Hurra-yi Khuttali

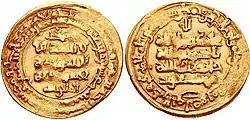
Coins of Masud I, Hurra's nephew

Hurra-yi Khuttali was a daughter of Sabuktigin, Amir of Ghazna and the progenitor of the Ghaznavids, a dynasty of Turkic origin whose realm included modern day Afghanistan, eastern Iran, Pakistan and northwestern India. Hurra's date and place of birth are unknown; Bosworth believes she may have been born in the region of Khuttalan (now in Tajikistan). According to Bosworth, she was distinguished from her sisters because of her intelligence and tactfulness, which gave her an influential role in governmental matters. In an era when education for women was restricted to only theology, she sought to learn other subjects. She had a good relationship with her brother, Mahmud, and repeatedly sent him luxurious gifts. In 1008, Hurra married Abu al-Hasan Ali, ruler of Khwarazm (today in Uzbekistan and Turkmenistan) from the Mamunid dynasty. This marriage secured an alliance between the two realms, since the Mamunids feared that Mahmud might intend to annex Khwarazm.